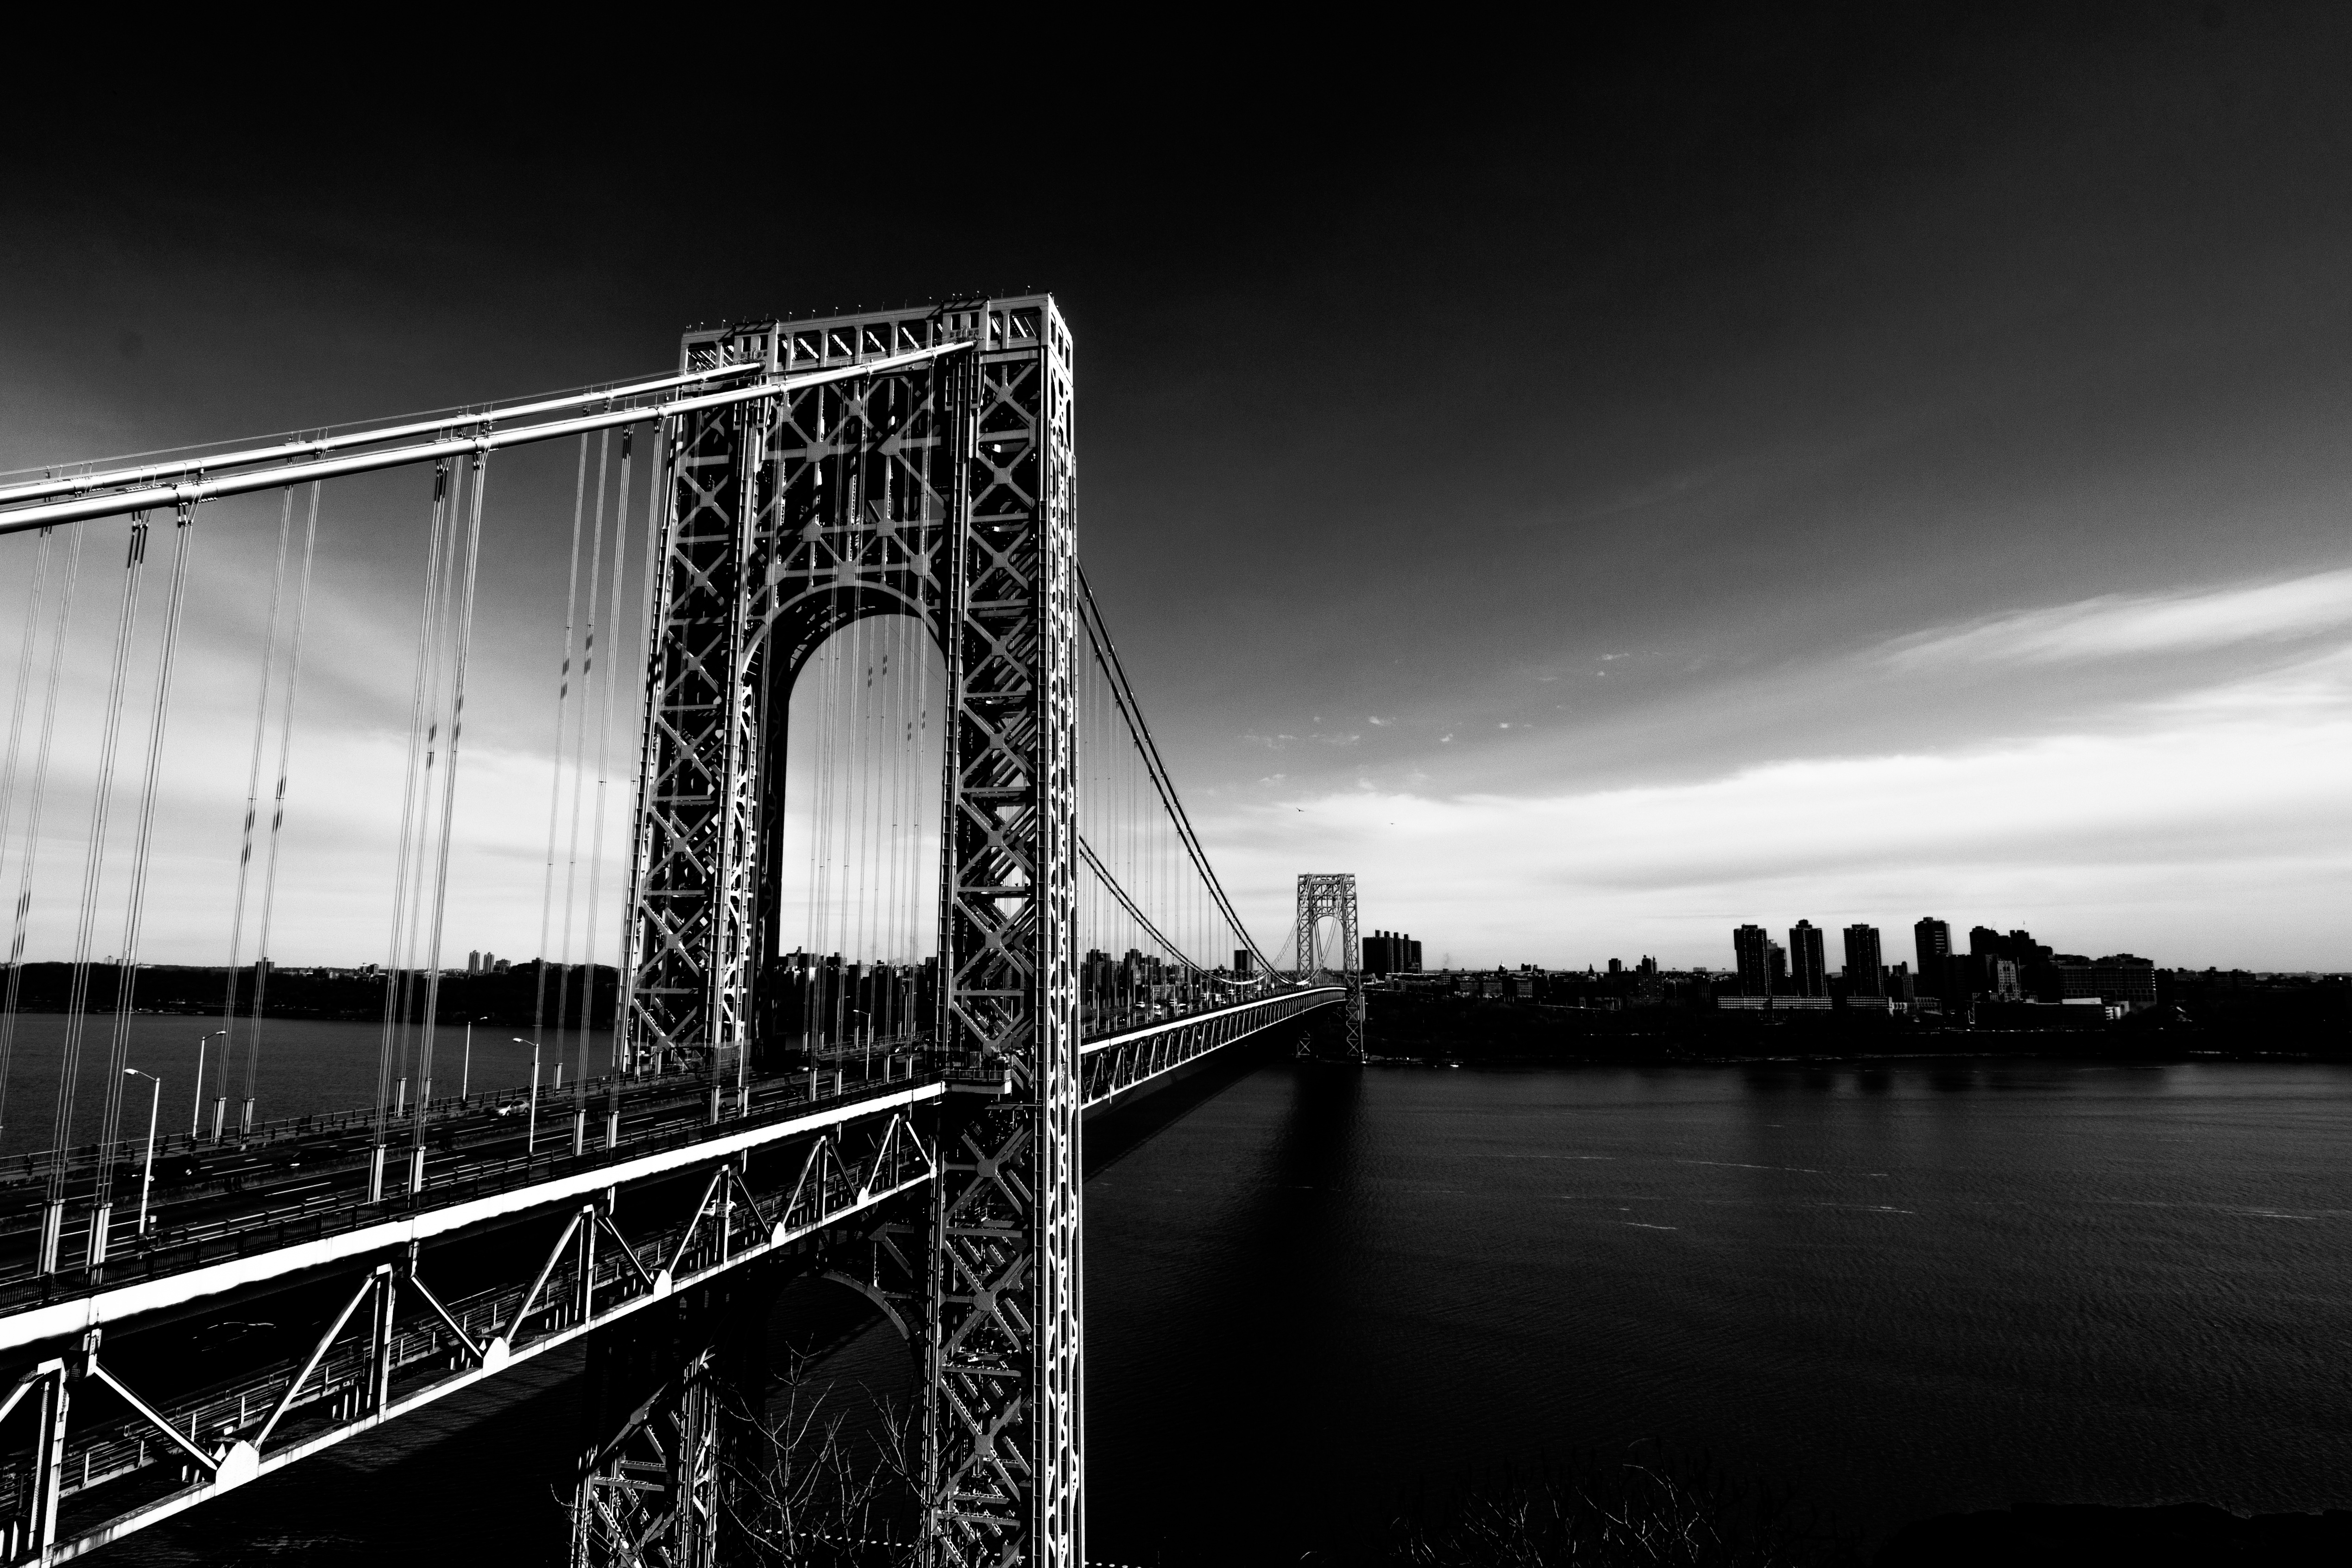
light, black and white, bridge, night, photography, cityscape, dusk, line, reflection, darkness, black, monochrome, symmetry, monochrome photography, nonbuilding structure